Republican Youth of Catalonia

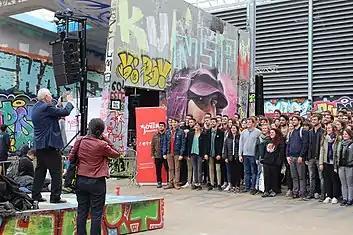
Members and municipal election candidates of Jovent Republicà in Barcelona, 2018.

At the 26th National Congress held in Benicarló in 2017, the militancy chooses Pau Morales as the new spokesman. The JERC are facing a new stage by approving new statutes for the first time in 18 years with the intention of becoming a more modern and effective tool that acts in symbiosis with many other social, associative, student and political groups.